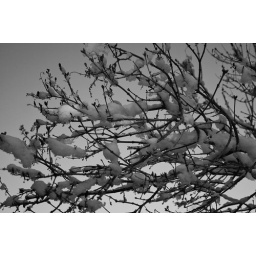
Some snow lying on a tree in my garden. Black and white conversion in Photoshop.